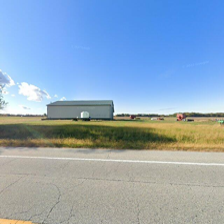
Label: streetView